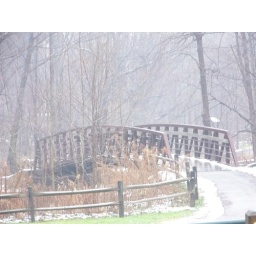
mill creek park a bridge over the river winter 2007